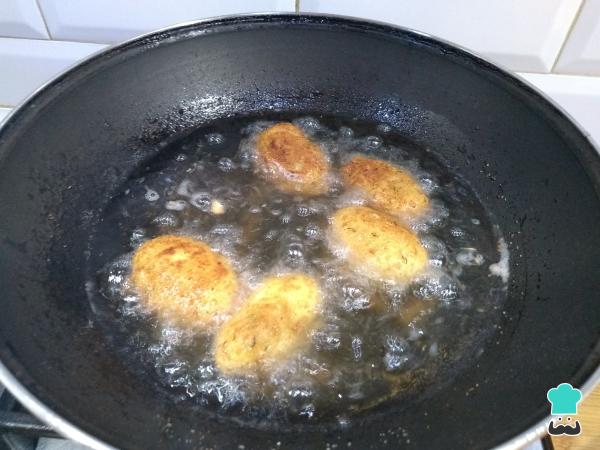
Vierte en una sartén aceite para freír y, cuando esté caliente pero no en exceso, cocina las croquetas de pollo con queso con cuidado e intentando que queden separadas, así que fríelas en tandas pequeñas. Es importante tener en cuenta que el aceite no ha de estar demasiado caliente para que las croquetas se puedan cocinar bien por dentro. tardarán unos 5 minutos en hacerse y tendrás que ir dándoles la vuelta. Cuando estén hechas, ponlas sobre papel de cocina para que absorba el aceite sobrante.Truco: también puedes cocinarlas con menos aceite si quieres reducir el número de calorías, aunque tardarán un poco más en hacerse.